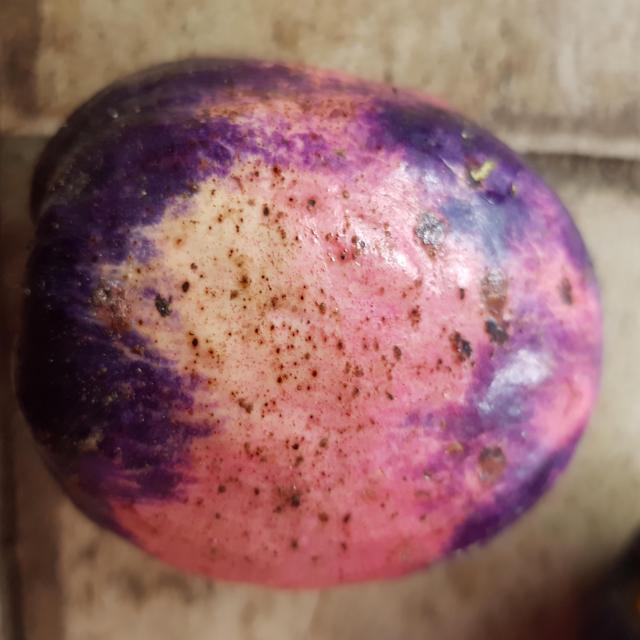
Plum grade: unaffected